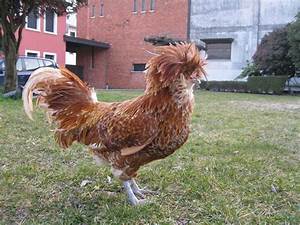
Label: gallina